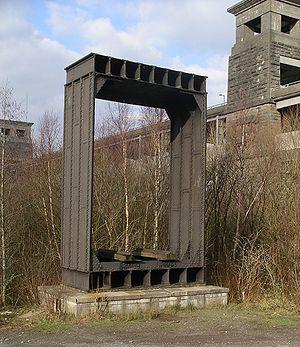
Le pont Britannia est l'un des deux ponts qui relient l'île d'Ynys Môn ou Anglesey, à la terre ferme du Pays de Galles, face à Bangor, au-dessus du Menai, ou détroit de Menai.
La construction métallique est un domaine de la construction, mais aussi de la mécanique ou du génie civil qui s'intéresse à la construction d'ouvrages en métal et plus particulièrement en acier.